Bonapartesaurus

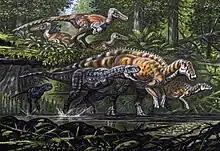
"Quilmesaurus" chasing "Bonapartesaurus", while an "Austroraptor" group watches

The holotype specimen MPCA-Pv SM2/1-71, consists of a partial skeleton including 4 dorsal vertebrae, a complete sacrum, 8 anterior caudal vertebrae, 9 medial caudal vertebrae, 2 blocks with 5 medial caudal vertebrae each, 18 haemal arches, 3 dorsal ribs, a distal fragment of the right scapula, a distal fragment of the left humerus, a left ulna, a right ilium, a nearly complete left pubis, distal fragments of both ischia, both femurs, tibias, and fibulae, a left astragalus, a right calcaneus, an almost complete articulated left foot and two blocks with tendons. All the material present was extracted from the Salitral Moreno site of the Río Negro province in southern Argentina, from the lower member of the Allen Formation, which dates to the Late Cretaceous (Campanian to Maastrichtian).